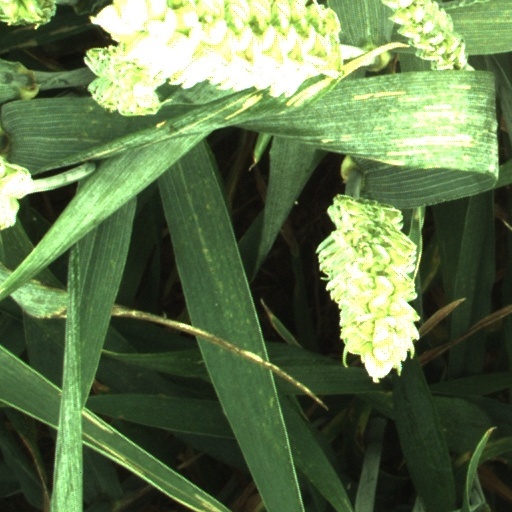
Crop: wheat